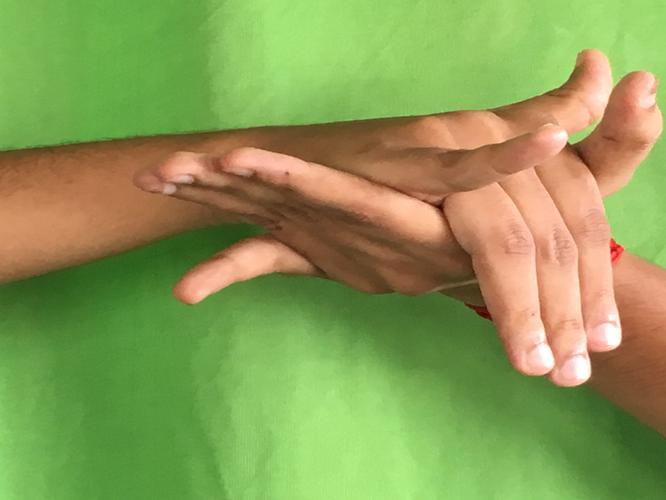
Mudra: Kurma
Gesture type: double_hand